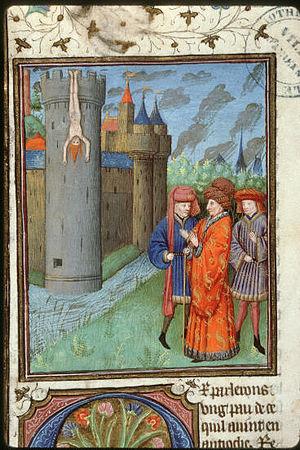
Renaud de Châtillon et le supplice d'Aimery de Limoges
Aimery de Limoges est le patriarche d'Antioche de 1140 à 1165, puis à nouveau de 1170-1193.
Cette page concerne l'année 1156 du calendrier julien.